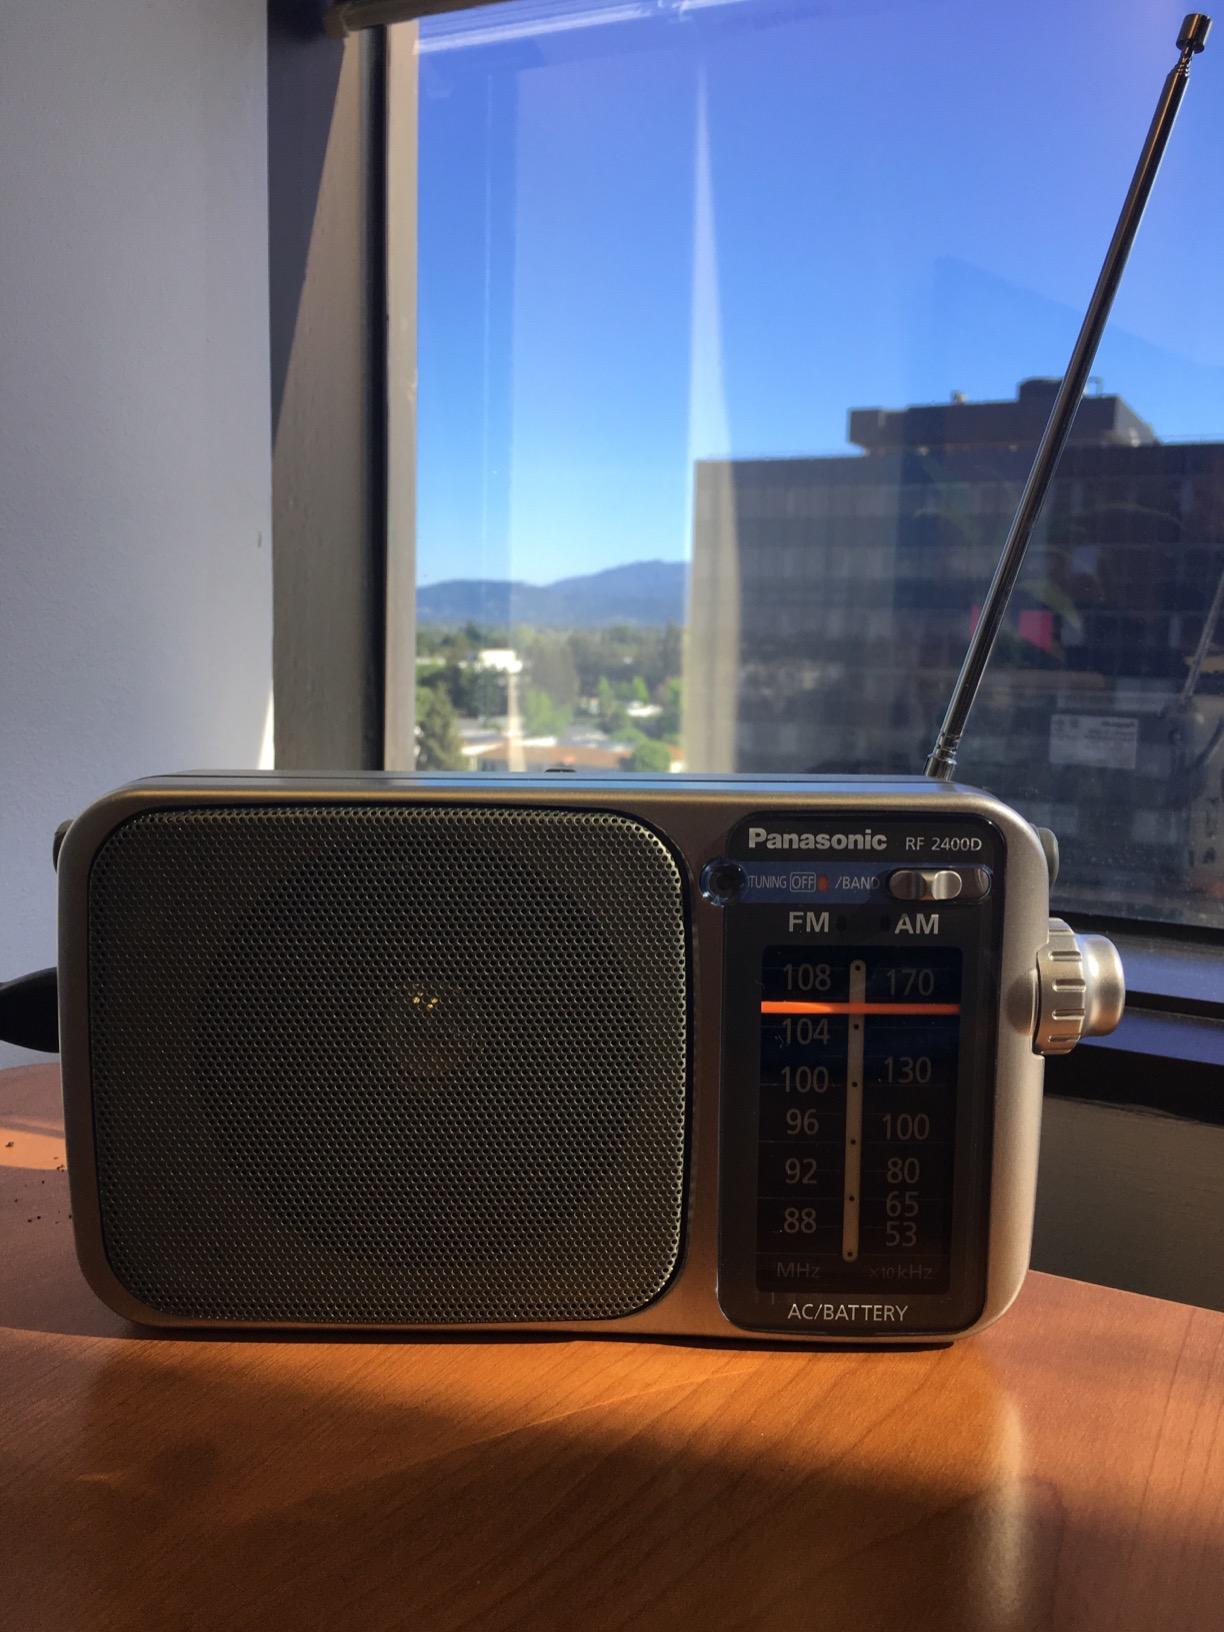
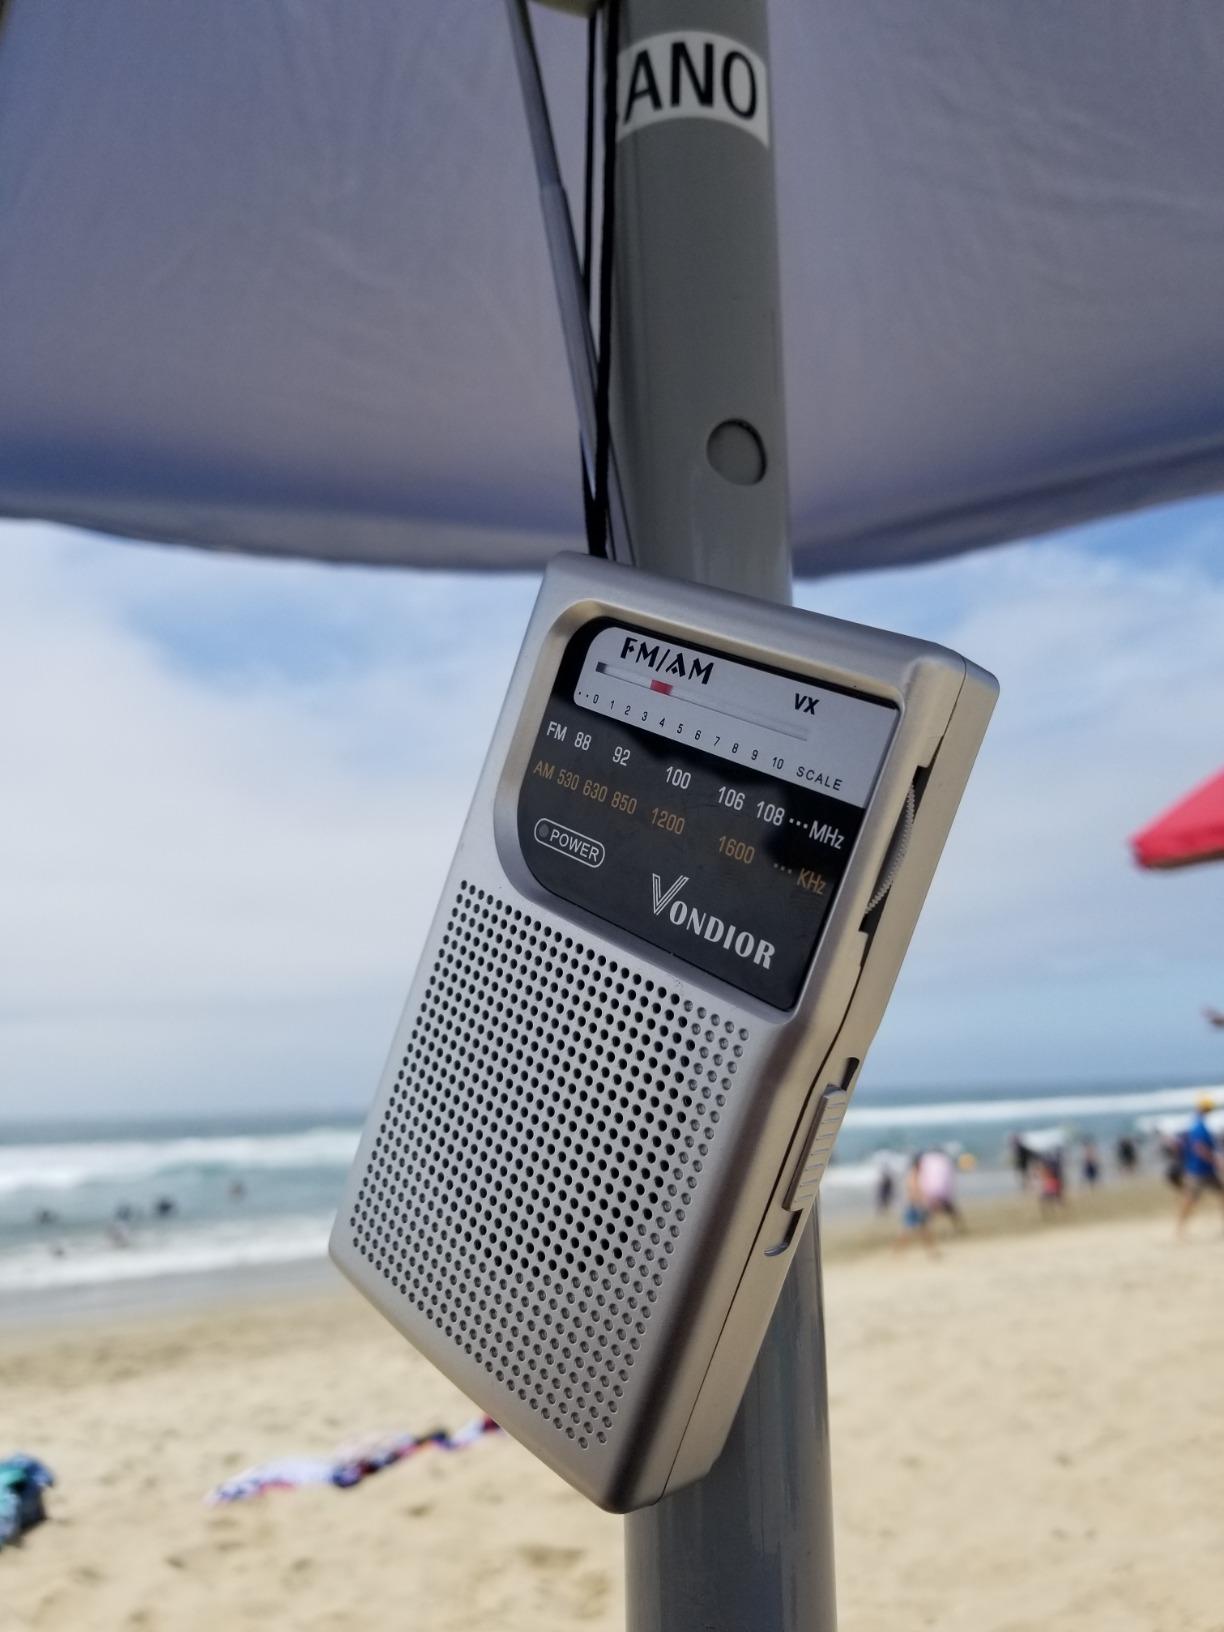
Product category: radio
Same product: no